British Aerospace Hawk 200

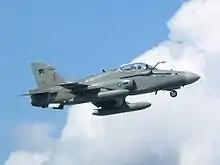
Hawk 208 of the Royal Malaysian Air Force

The Hawk 200 was originally powered by an Adour 871 two shaft, low bypass ratio turbofan engine from Rolls-Royce Turbomeca, providing the aircraft with 26.00 kN of thrust. In 2005, the Adour 951 engine was certified for use on the Hawk 200. The improved Adour 951 has improved performance (rated at thrust) and has up to twice the service life of the Adour Mk 871. It features an all-new fan and combustor, revised HP and LP turbines, and introduces Full Authority Digital Engine Control (FADEC).